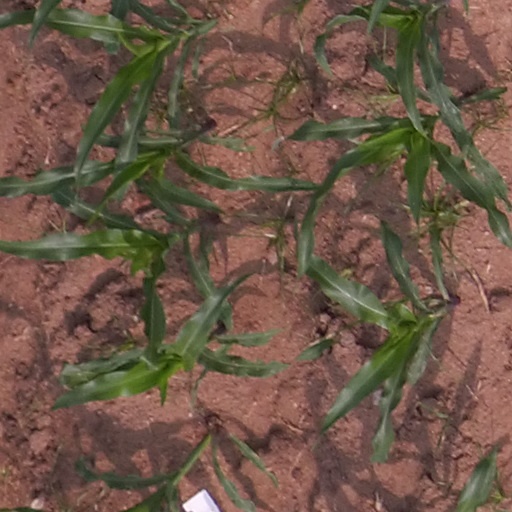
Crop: maize; corn